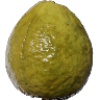
Label: guava